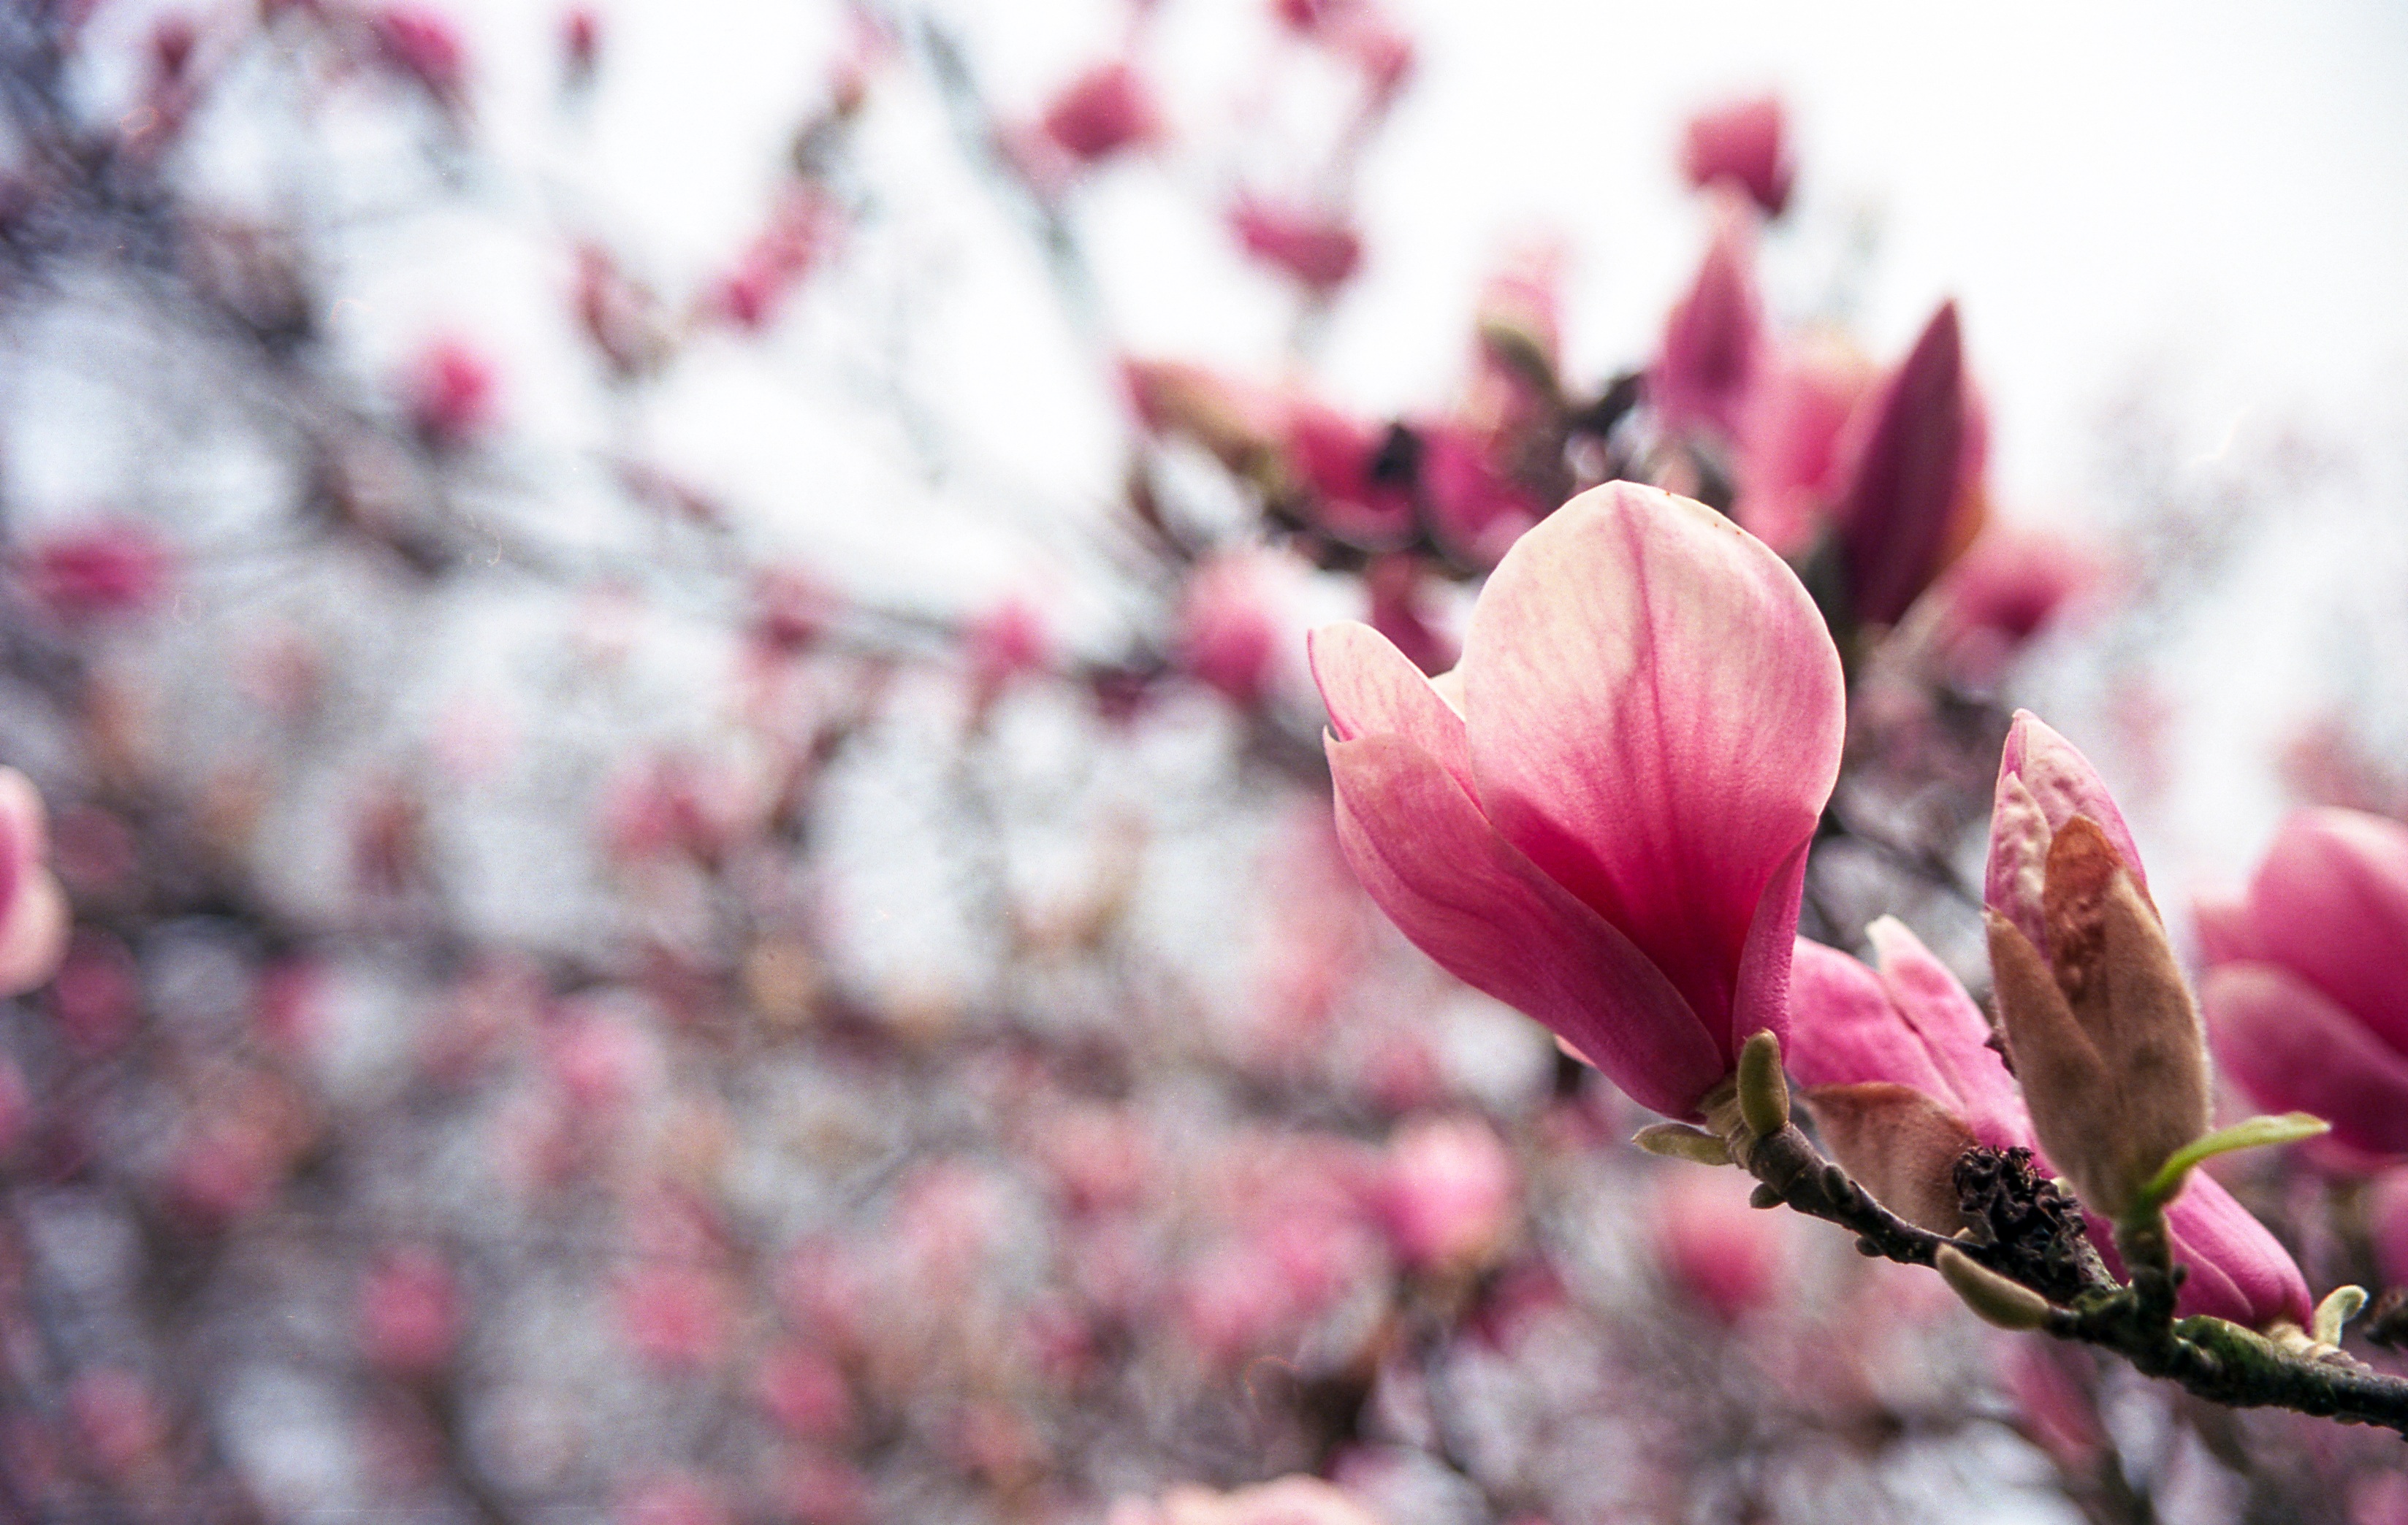
branch, blossom, plant, flower, petal, spring, flora, season, shrub, magnolia, macro photography, flowering plant, land plant